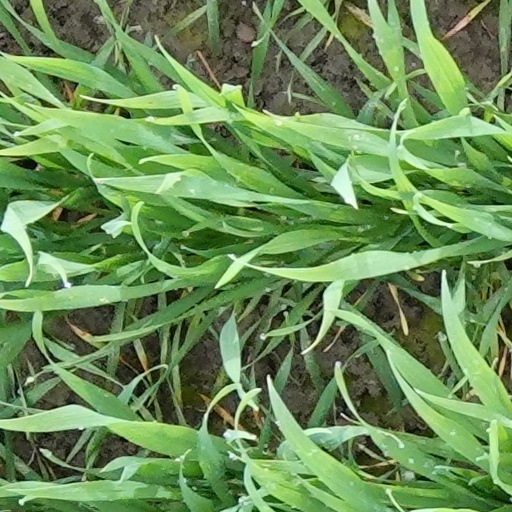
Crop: wheat